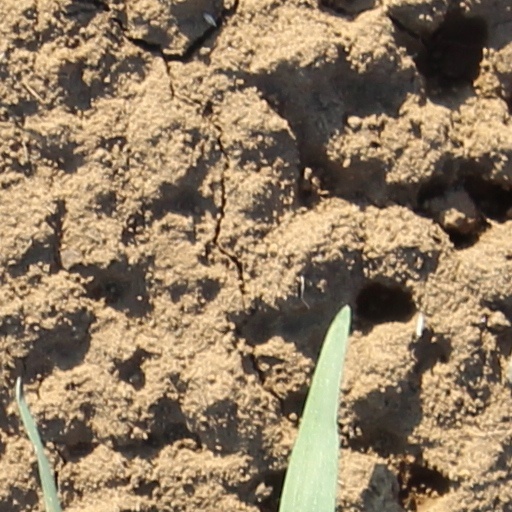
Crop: wheat